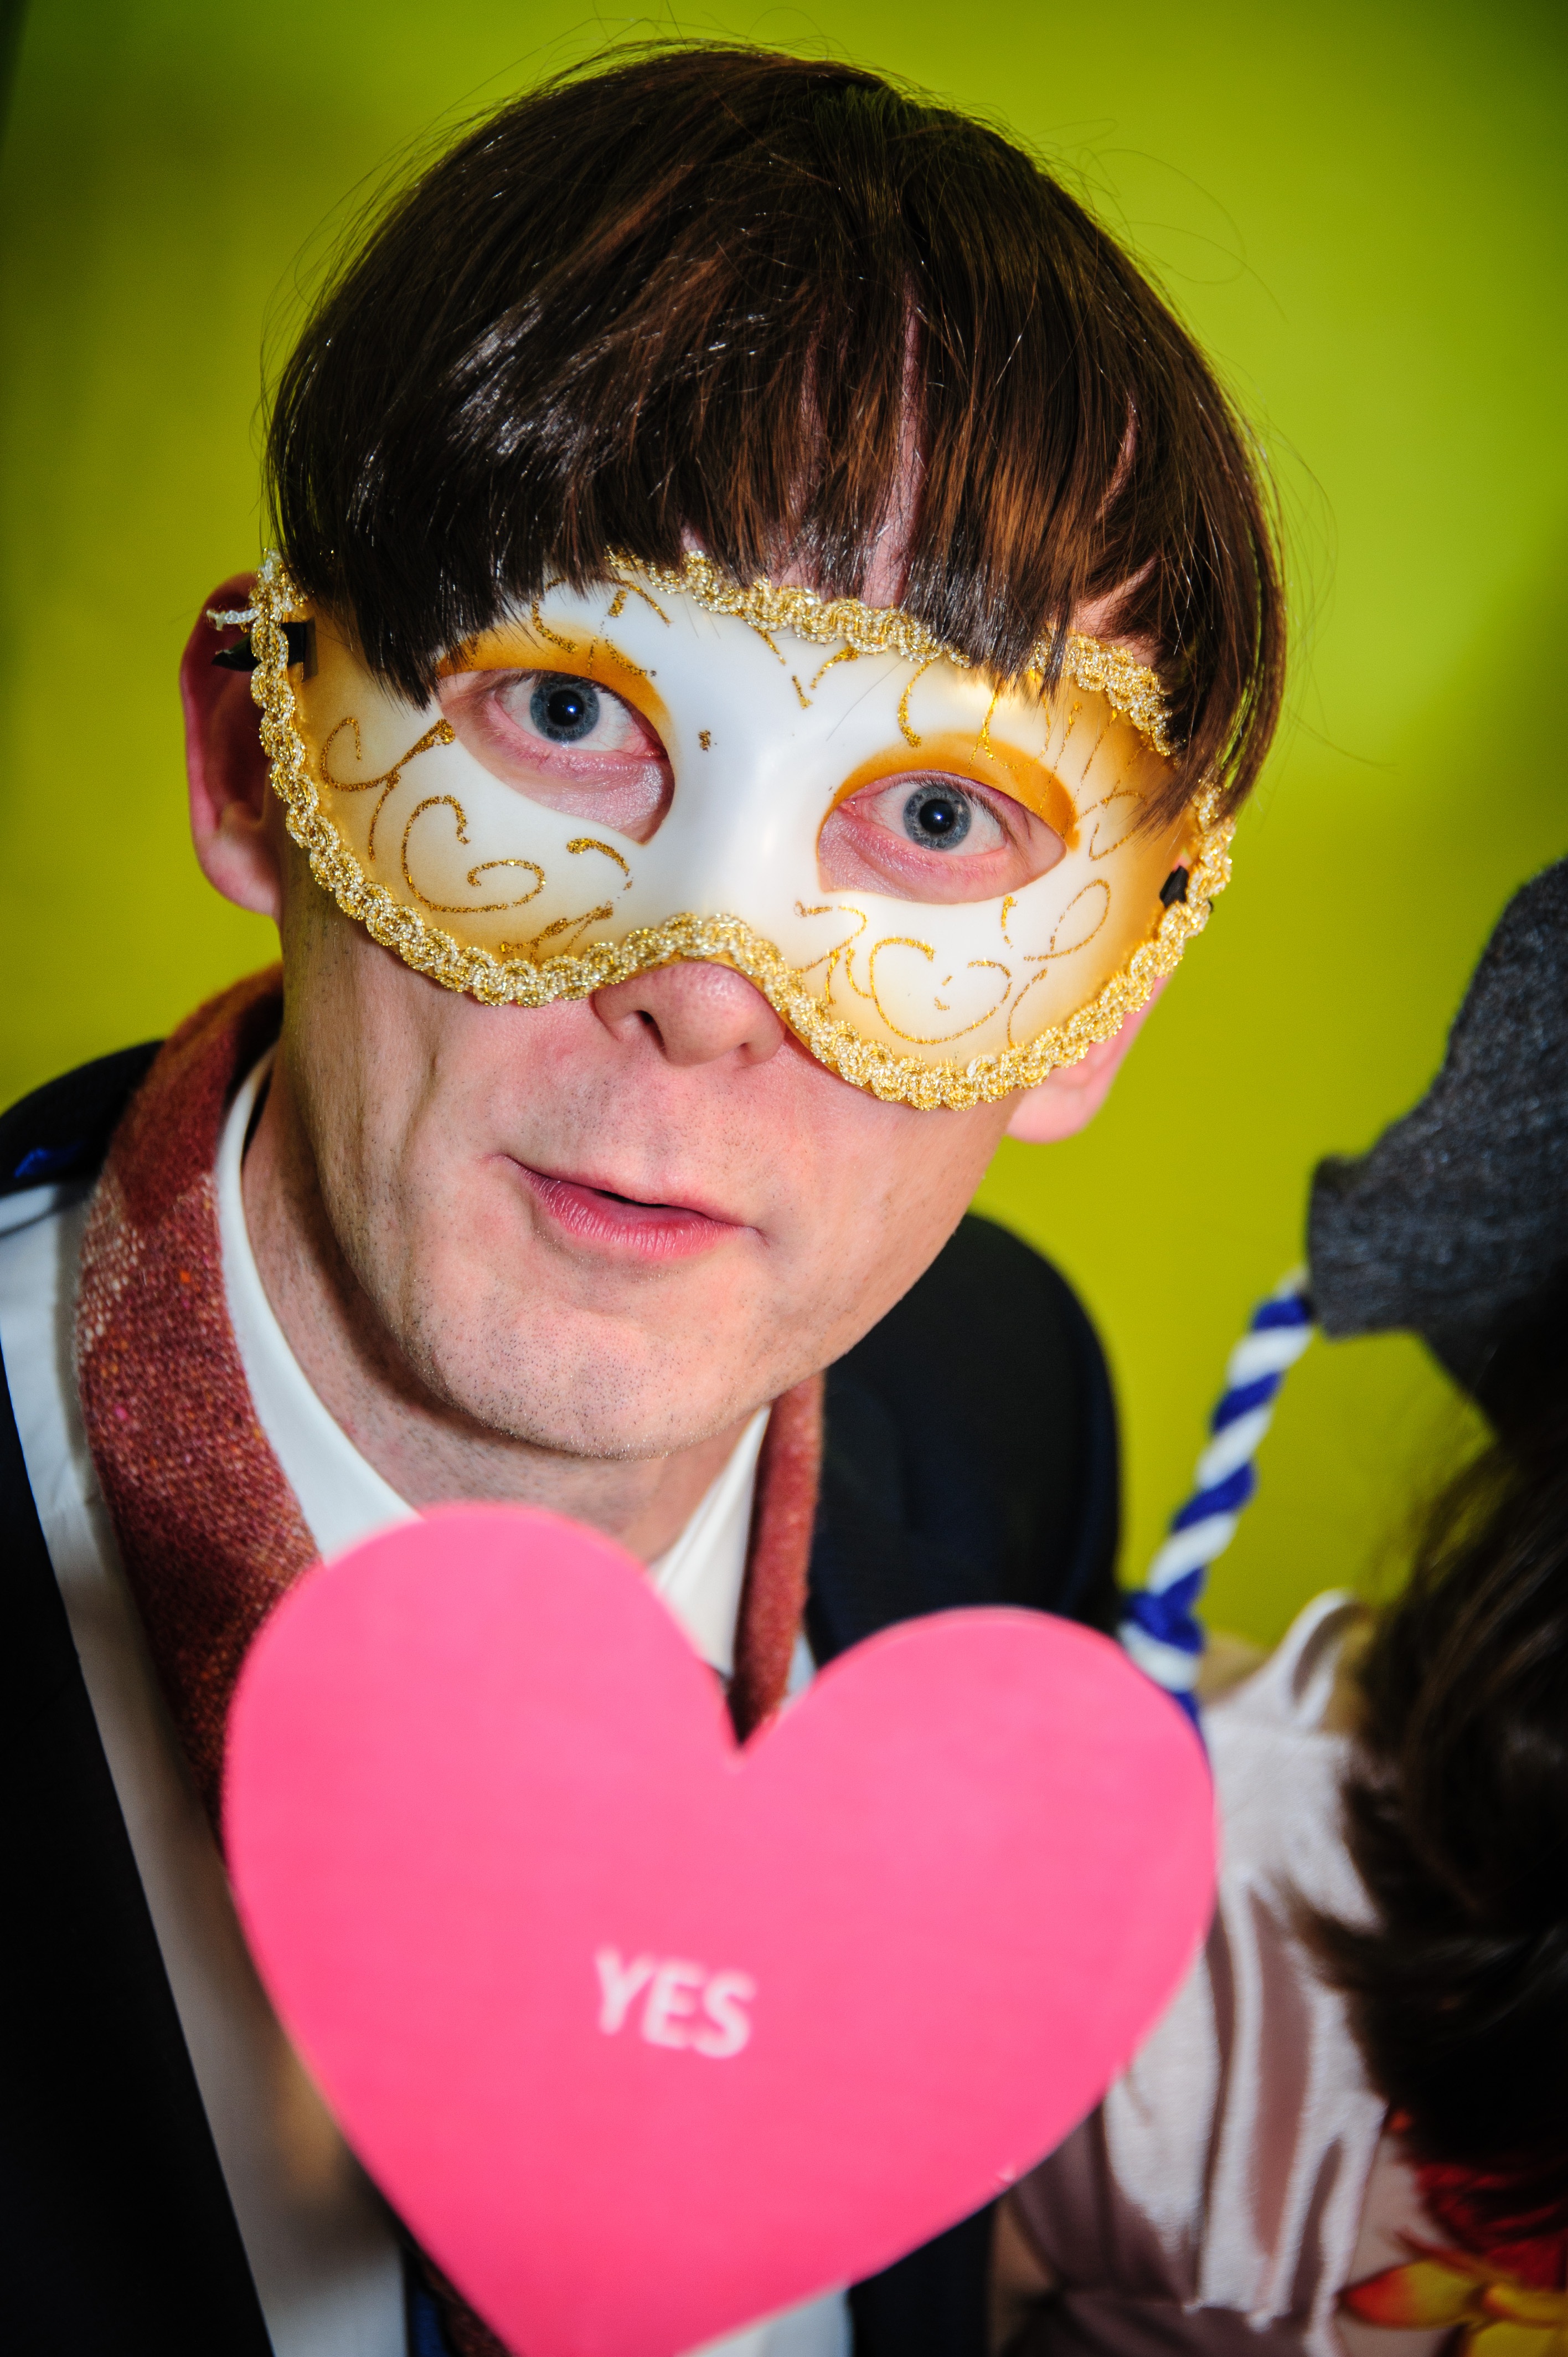
man, portrait, color, clothing, wedding, facial expression, smile, face, nose, mask, fun, eye, glasses, head, funny, organ, phantom, costume, panel, carnaval